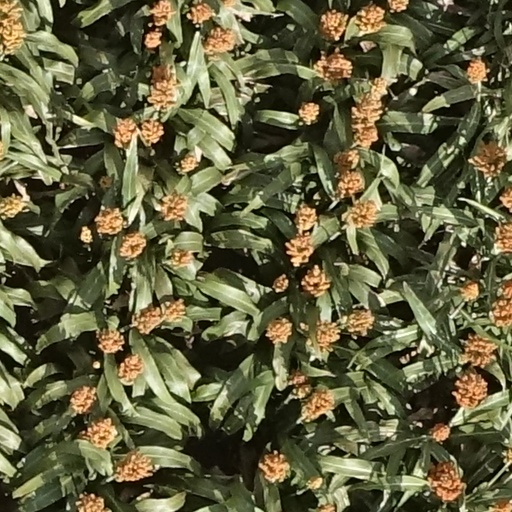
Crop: sorghum